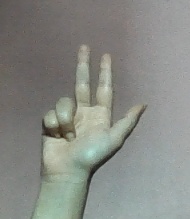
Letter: al